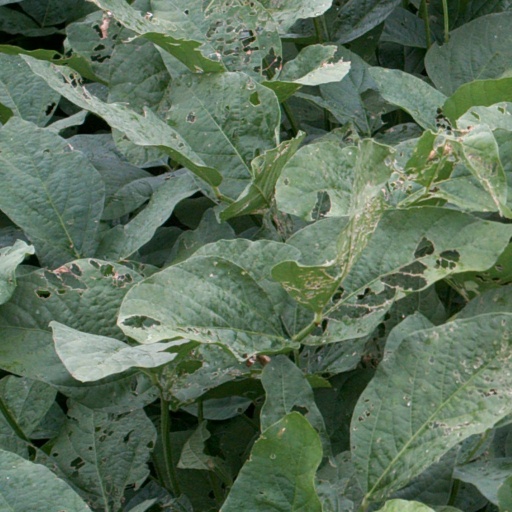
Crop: soybean